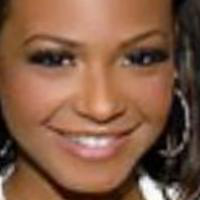
Age group: age 21-30